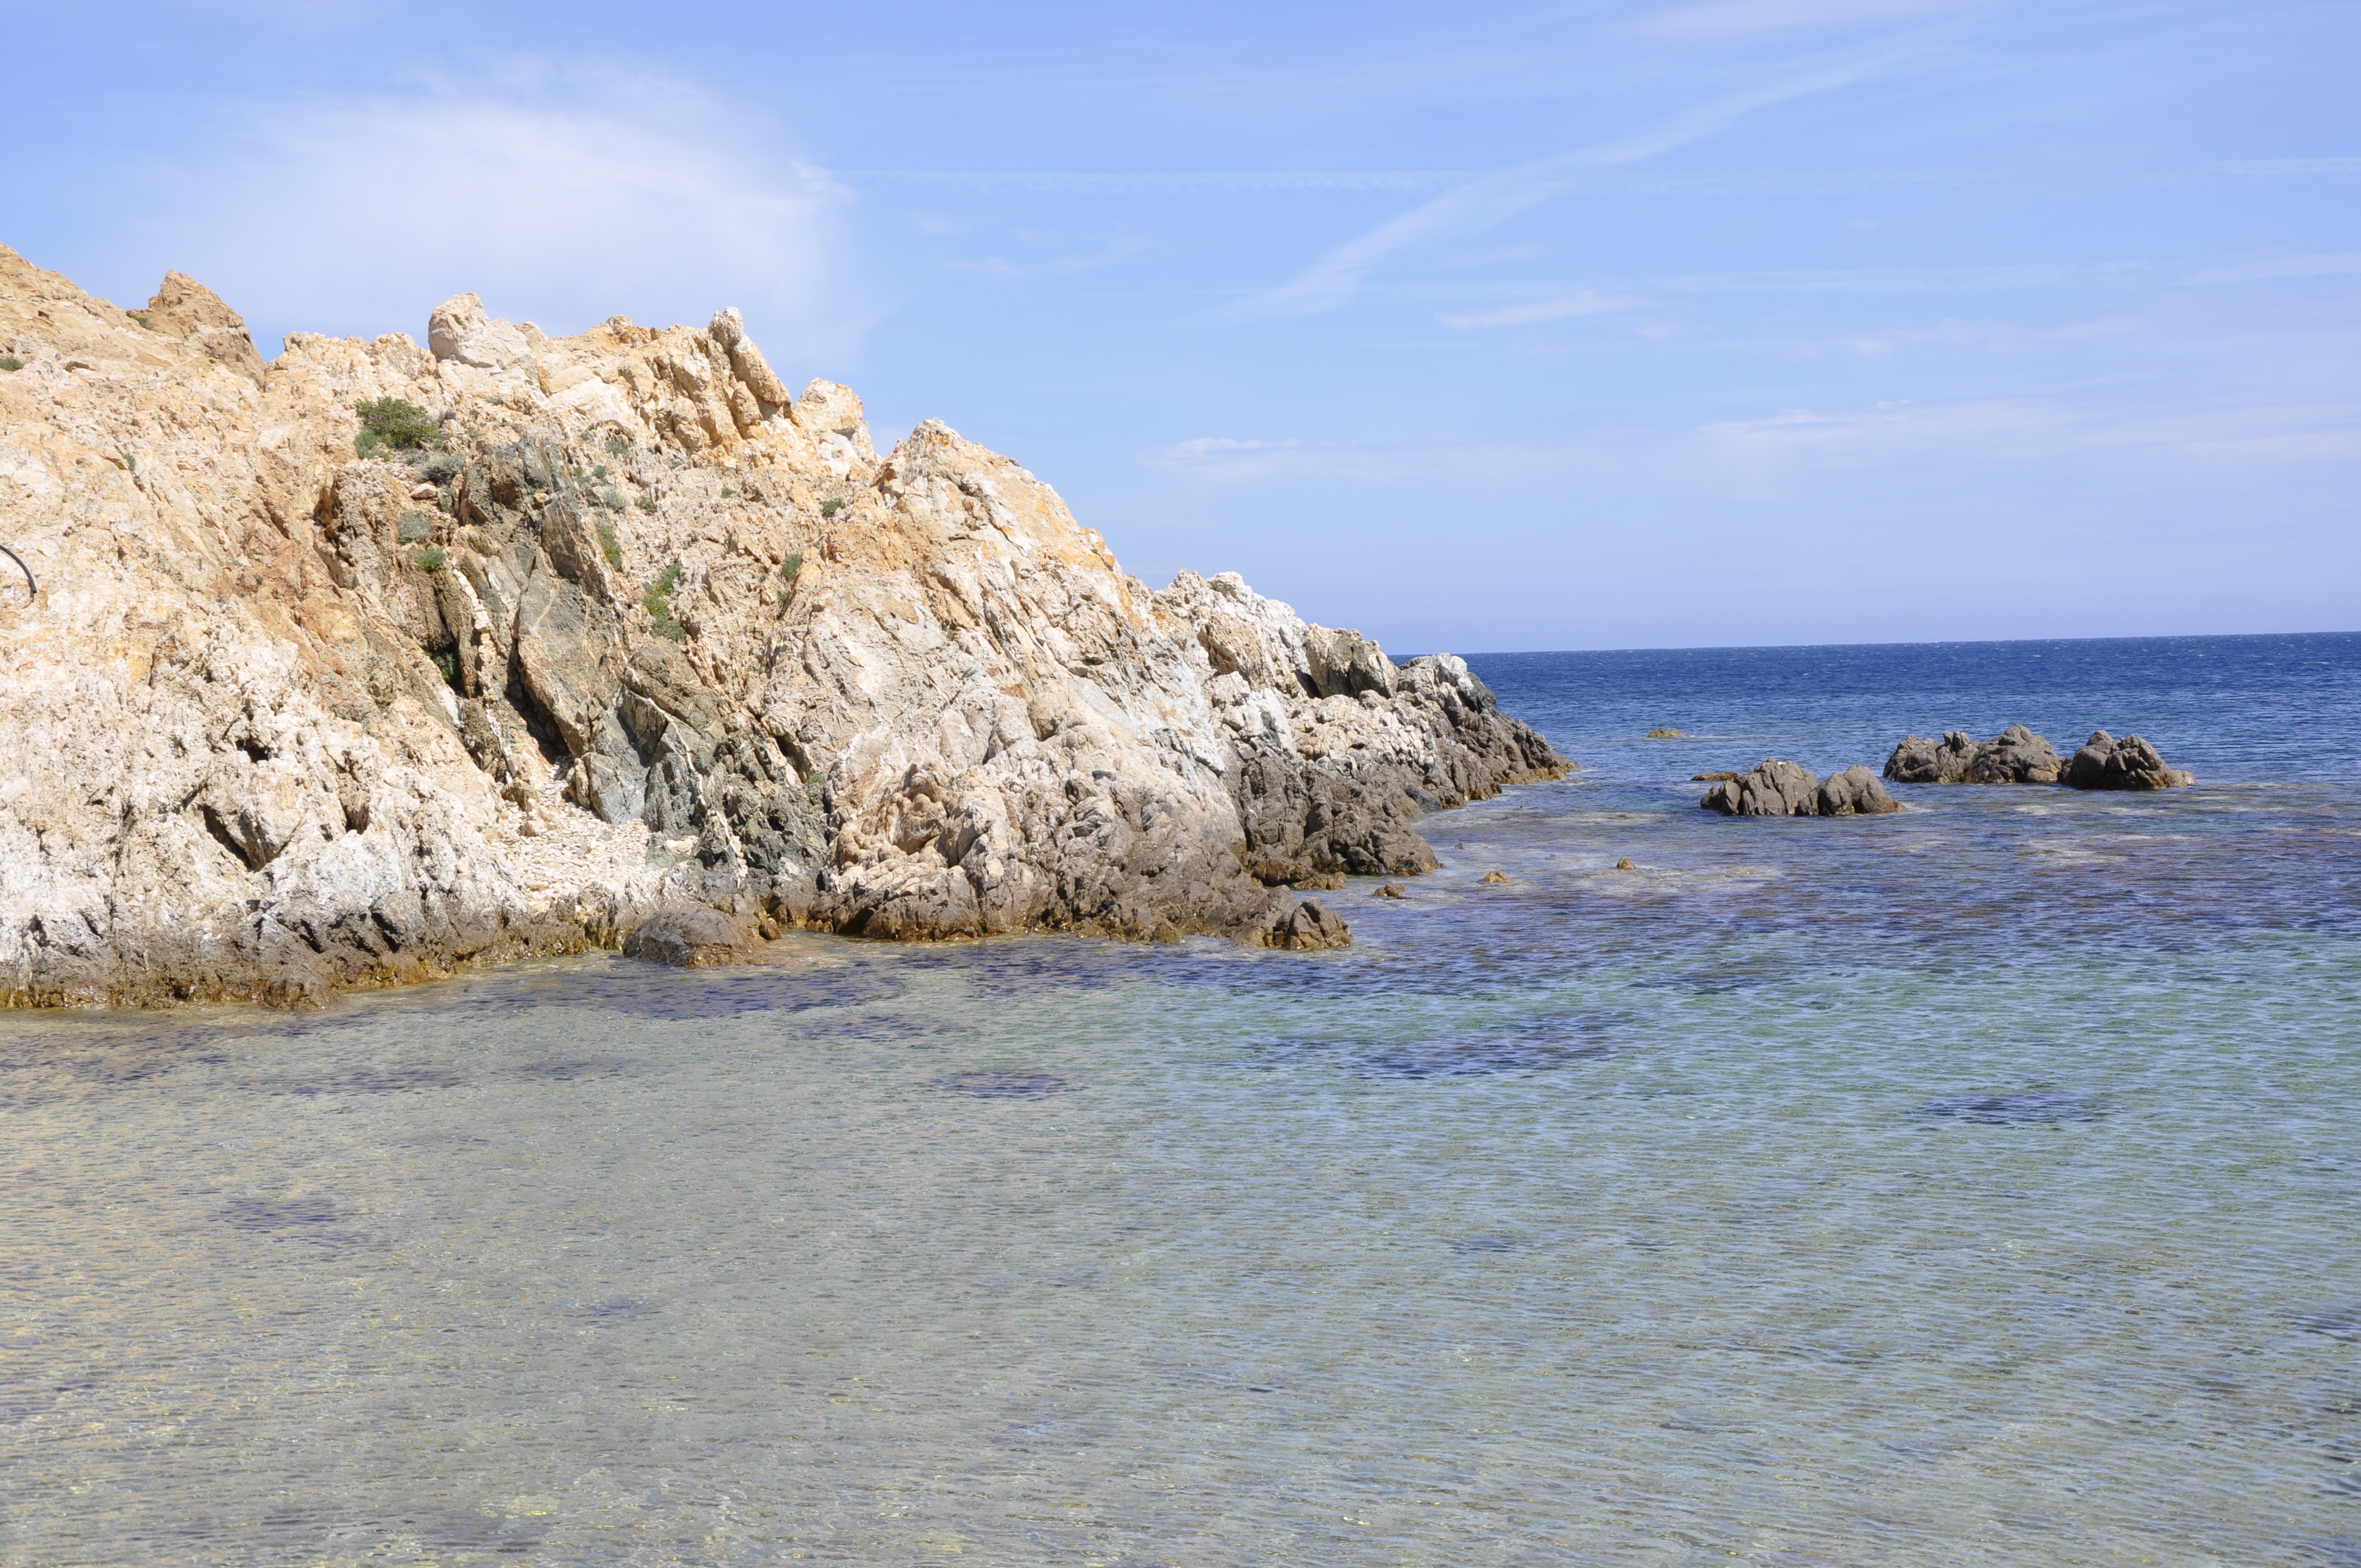
beach, landscape, sea, coast, nature, sand, rock, ocean, sun, hiking, shore, wave, travel, cliff, france, wild, cove, paradise, holiday, bay, island, terrain, heat, body of water, beauty, ile, exotic, cape, corsican, wild plants, wild island, creeks, calvi, ballad, wind wave